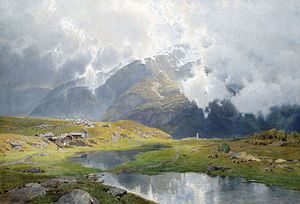
Karl Ludwig
Wolkenverhangene Hochgebirgslandschaft (1901)
Karl Ludwig var en tysk landskabsmaler.